Lake St. Catherine (Louisiana)

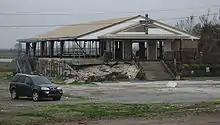
St. Nicholas of Myra Church in February 2006

Two lives were lost during Hurricane Katrina in 2005; the death toll would likely have been more severe if most people had not evacuated. Father Arthur Ginart, better known as "Father Red" to his parishioners, lost his life by choosing to remain in his church, St. Nicholas of Myra, located near Chef Menteur Pass, during the storm. It is assumed that he drowned inside the church and was washed out to sea by the retreating storm surge, which gutted the building. The church was closed, but then reopened in 2014. The second to lose his life was Wayne Aaslestad, who chose to stay with his home and was later found inside his car in Lake Pontchartrain. It is assumed he tried to evacuate too late.